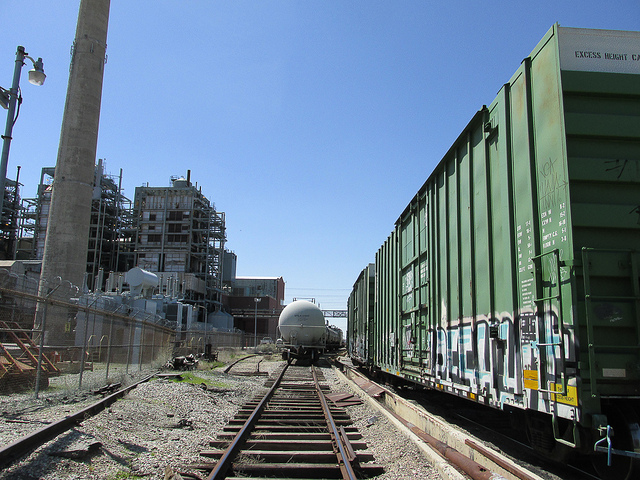
two trains on train tracks with a sky background

A train line sits next to a heavy industry building.

A tanker car on a train train next to green train cars.

A green line of train cars being pulled along the tracks